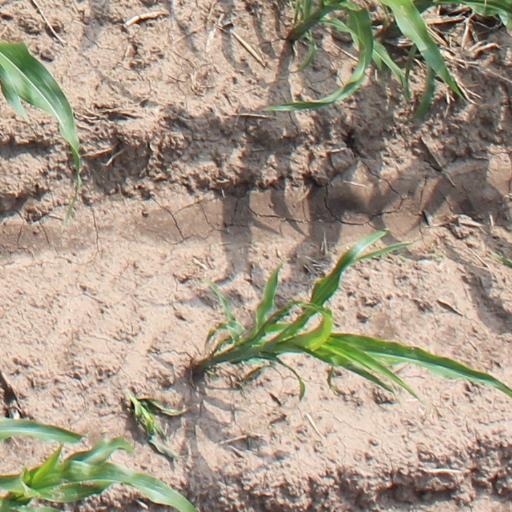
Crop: maize; corn